List of mosques in Brazil

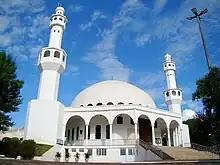
Omar Mosque in Foz do Iguaçu near Iguaçu Falls.

This is a list of Mosques in Brazil. It lists mosques (Arabic: "Masjid", Portuguese: "Mesquita") and Islamic centres in Brazil, South America. It lists some but by no means all of the mosques in Brazil.